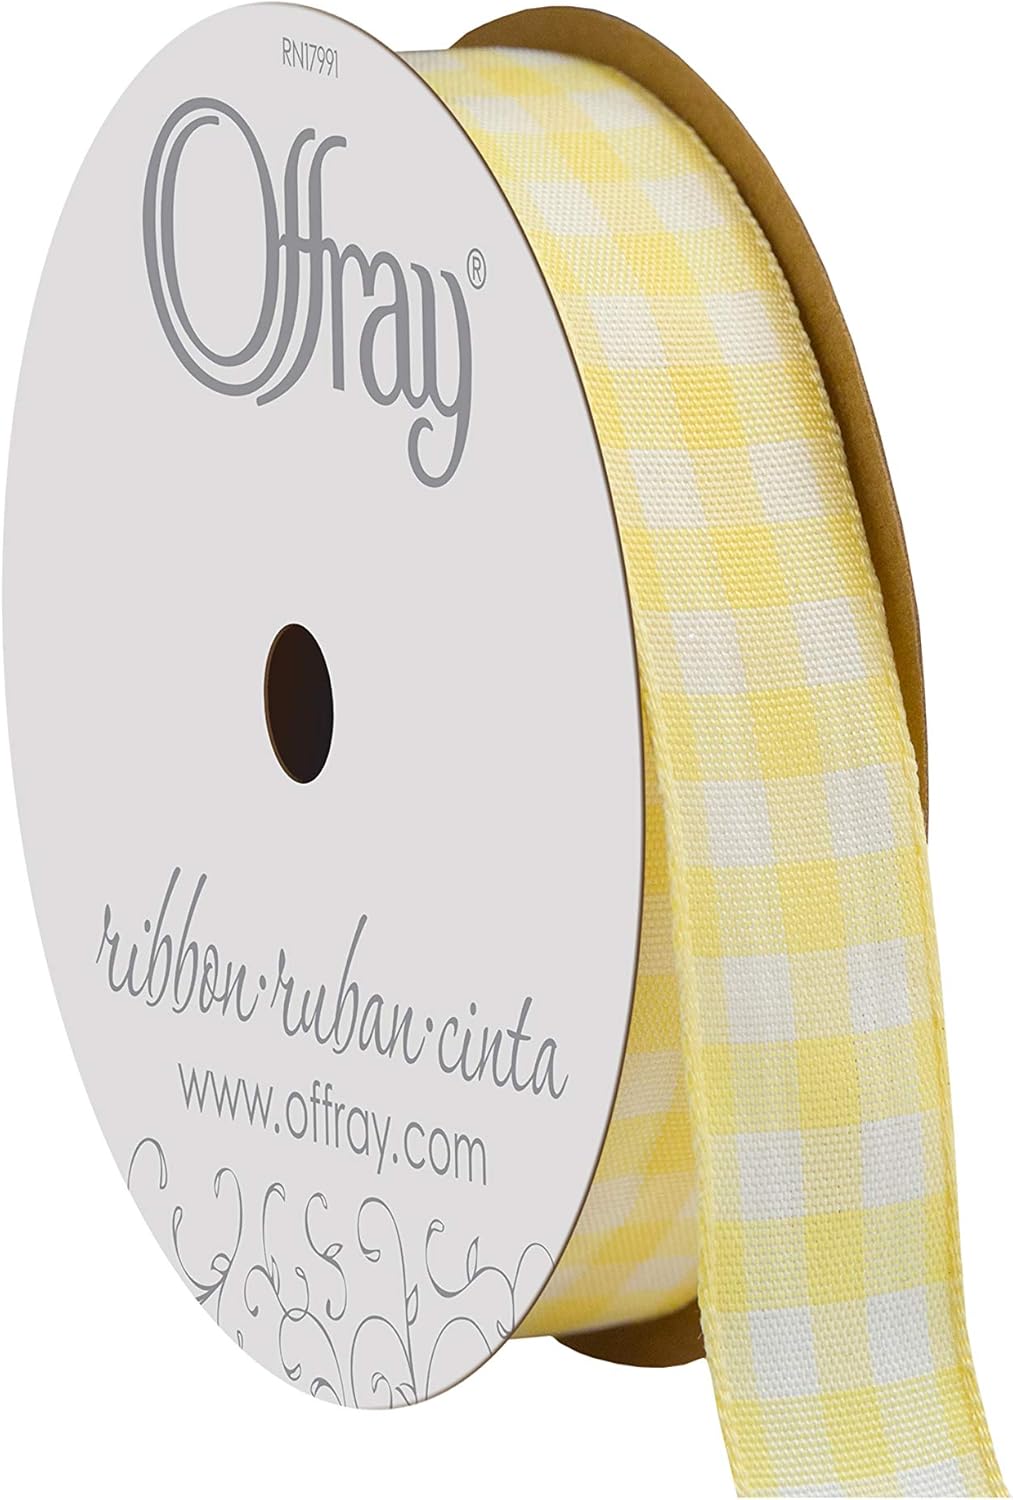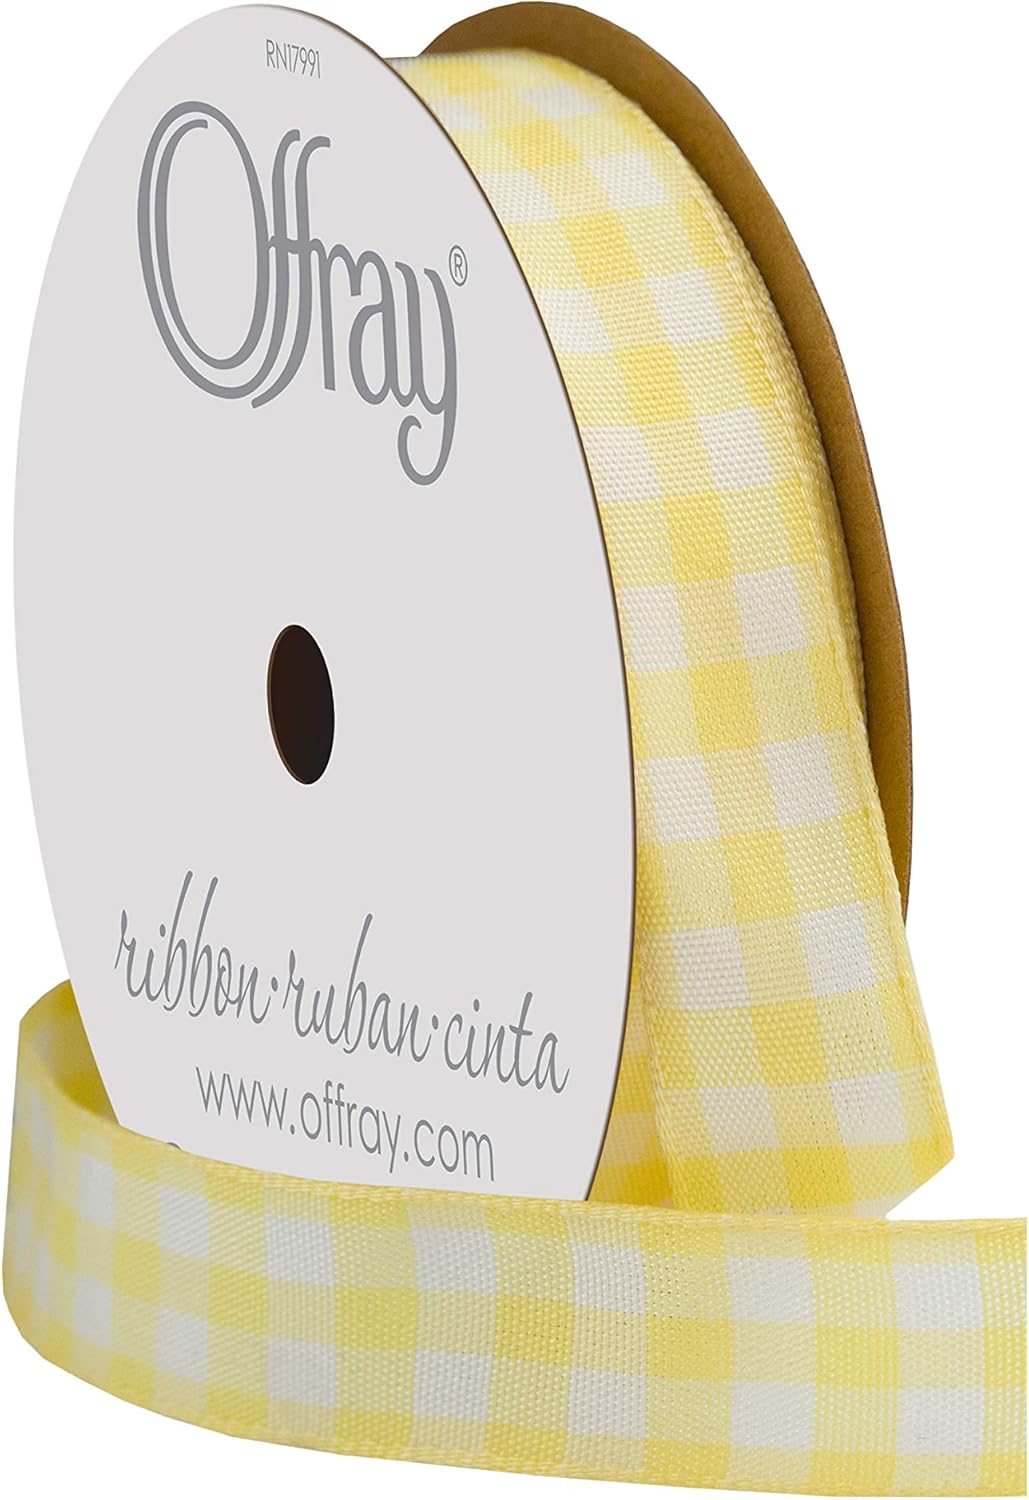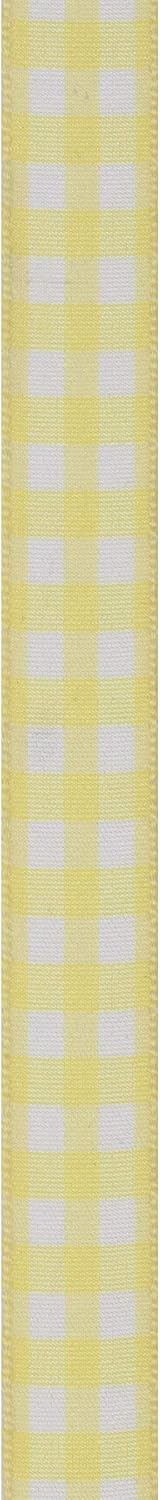
Offray 5/8" Wide Rustic Taffeta Gingham Ribbon, 3 Yards, Yellow and White Plaid Pattern
Category: Amazon Home
Perfect for rustic yet colorful crafts, our gingham ribbon is a must-have décor accent piece that can be used at weddings, holidays, parties, and even in seasonal home decorations. Proudly made in the USA, this 5/8" wide yellow and white plaid ribbon is packaged in a 3-yard spool.
Features: Taffeta | Packaged in a convenient 3-yard spool. | This plaid ribbon measures 5/8" wide. | Designed with a classic plaid pattern, this colorful craft ribbon is must-have accessory for DIY home décor projects, scrapbooking, rustic seasonal décor, holiday décor, and so much more! | Our Gingham decorative ribbon features a stitched edge to prevent fraying. | All Offray ribbon is made in the USA to ensure high quality standards and color consistency.